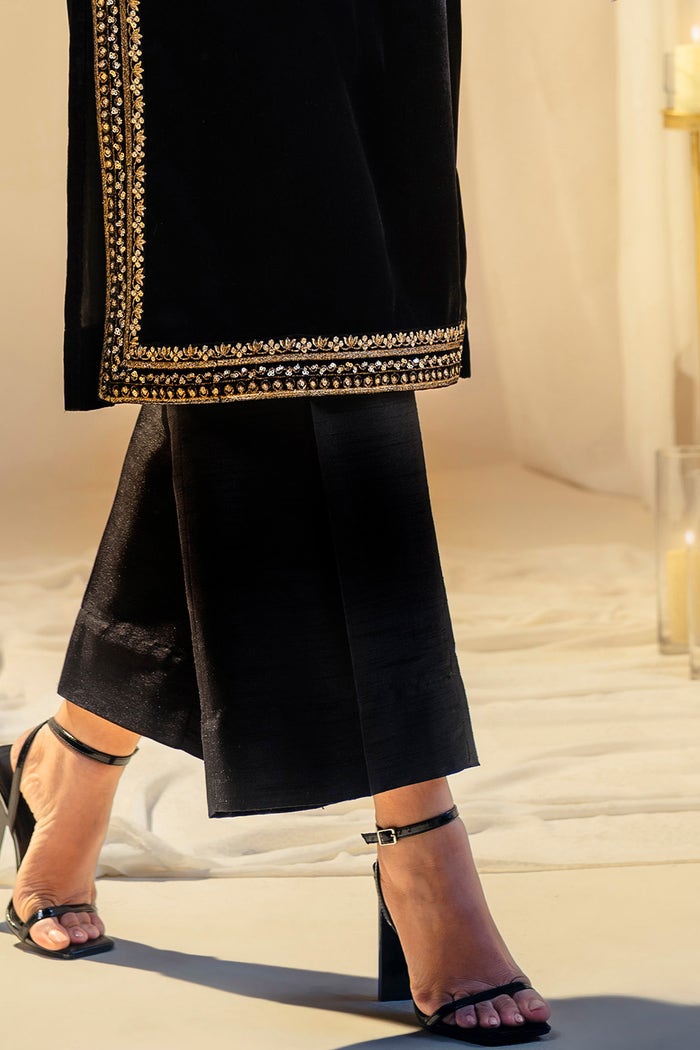
black gold embroidered silk palazzo pants